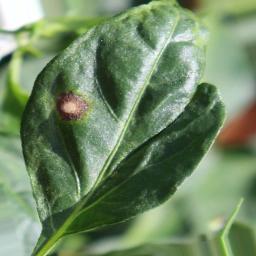
Label: cercospora